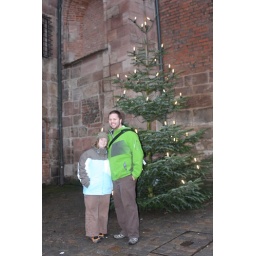
Michael and Kiley in front of a Christmas tree at the castle in Nuremberg (German is Nurnberg).